Kottu

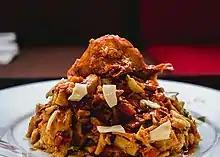
A dish of Kottu roti

The word "koththu" means "to chop" in Tamil, referring to its method of preparation, as the ingredients are commonly chopped together using special cleavers, whilst they sauté on a hot griddle. This has been simplified in Tamil and Sinhalese to Kothu or Kottu respectively.